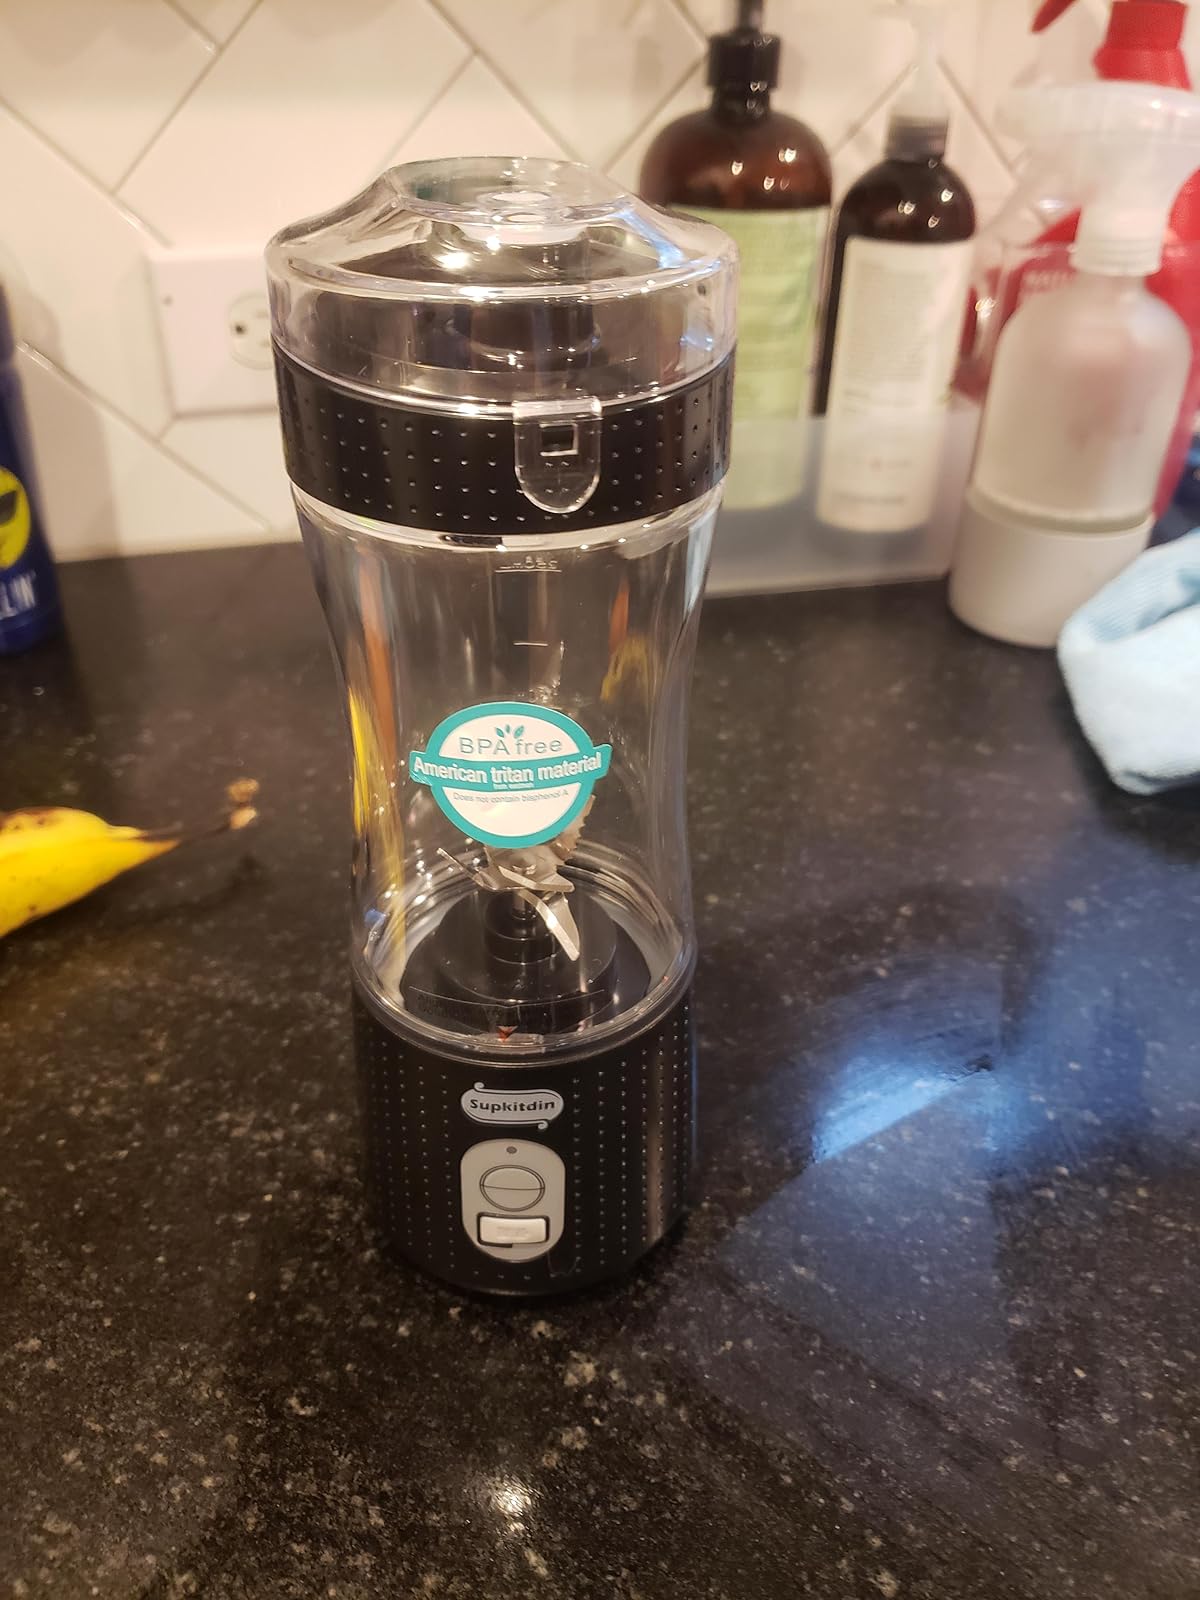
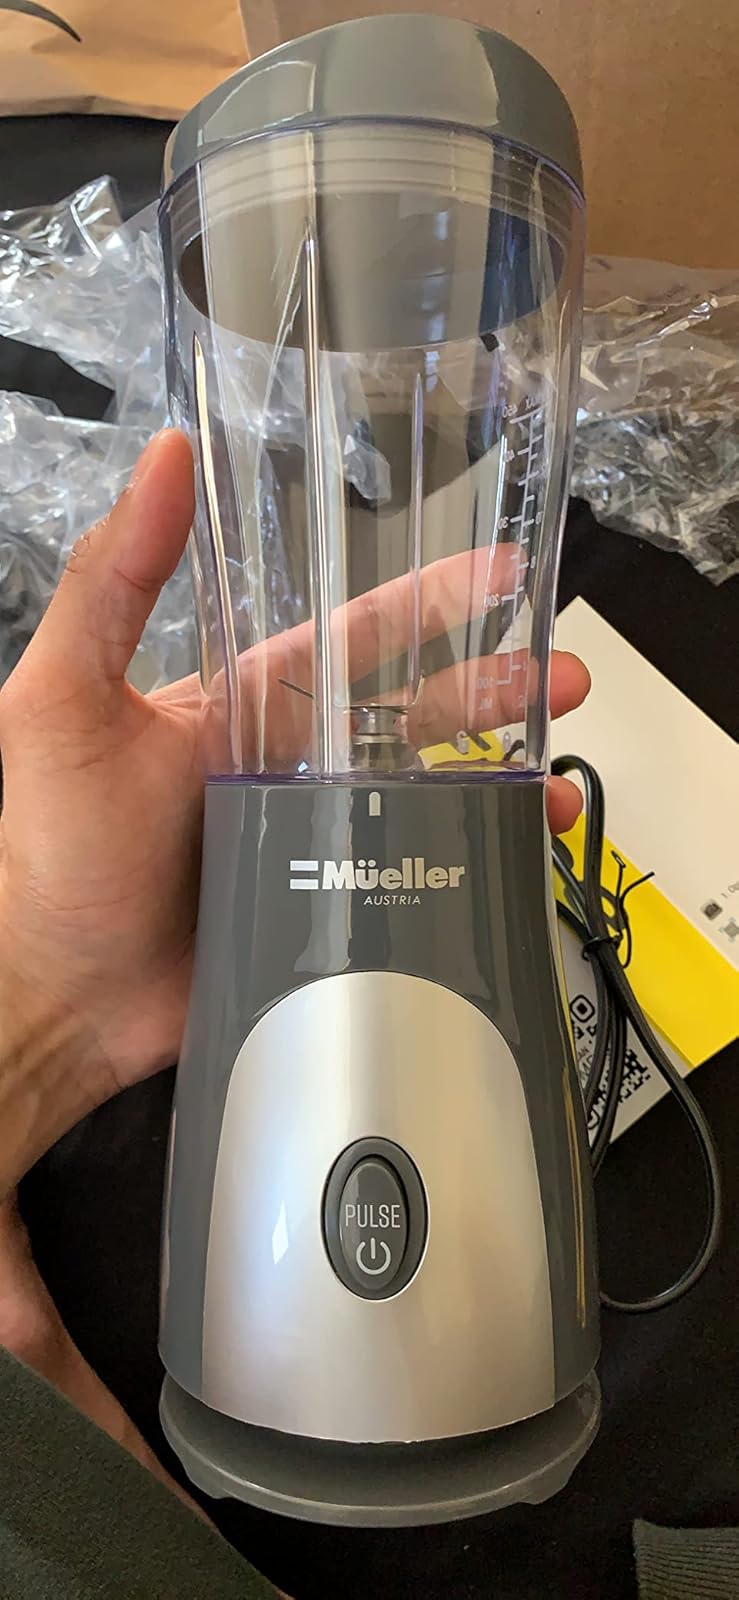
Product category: items_blender
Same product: no